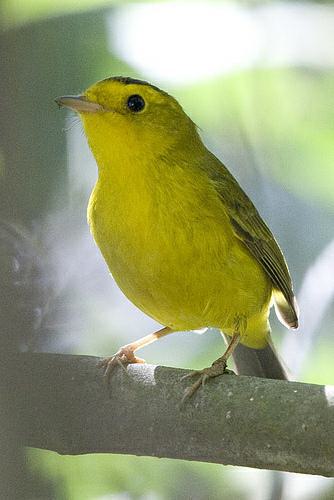
A photo of a wilson warbler